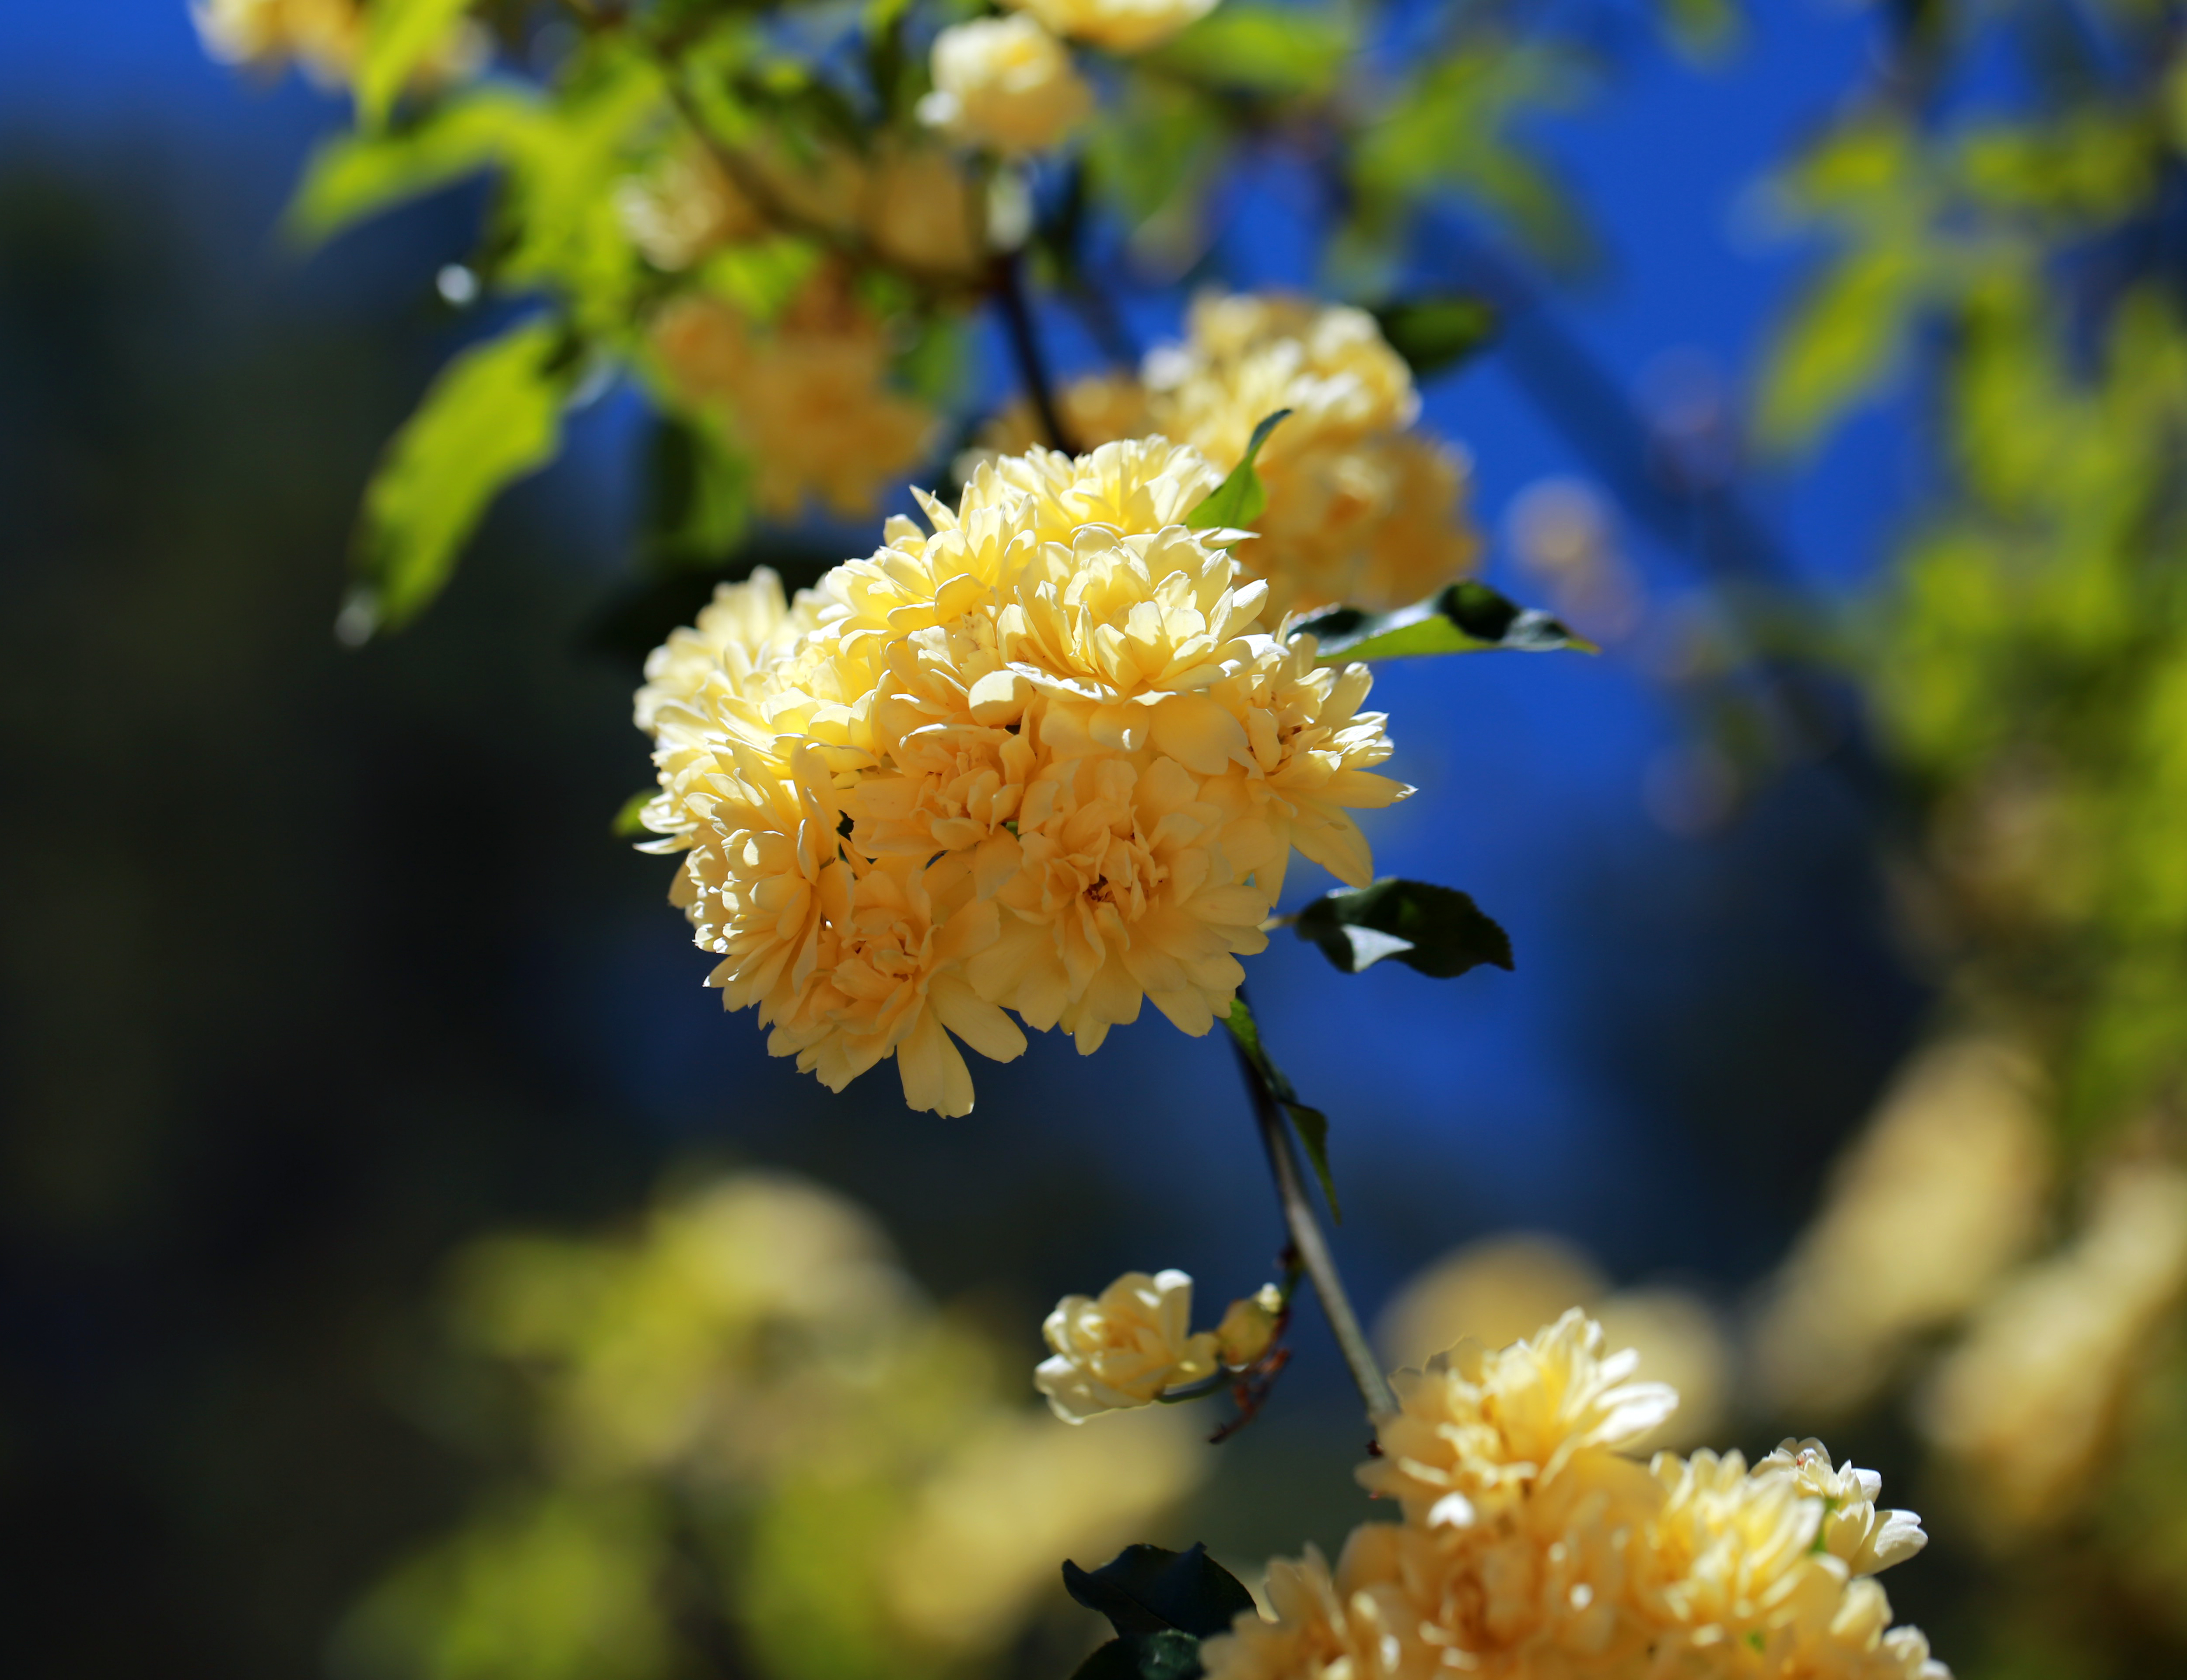
tree, nature, branch, blossom, plant, sunlight, leaf, flower, france, europe, pollen, produce, evergreen, autumn, canon, botany, yellow, flora, wildflower, flowers, midi, shrub, lumiere, printemps, isasza, southfrance, sdfrankreich, zuidfrankrijk, mditerrane, languedocroussillon, hrault, montpelliermtropole, eos5d, vgtaux, exterieur, couleurjaune, vuerapproche, blumen, bloemen, floraisons, moisdemai, liane, fleursjaunes, mimosa, macro photography, flowering plant, woody plant, land plant